Huntington Lake

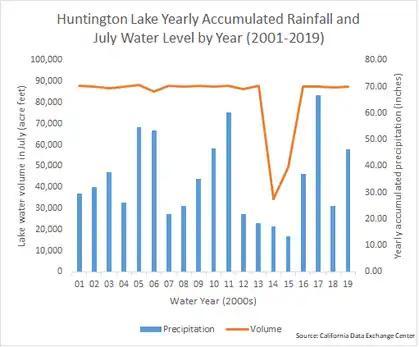
The effects of the drought were drastic on the lake — peak season water levels were reduced to lower than half of normal as rainfall sharply declined.

Water levels in the lake began falling during the 2012–2013 North American drought. By July 2014, the lake was at a third of its normal level, and the High Sierra Regatta was canceled for the first time in 60 years.